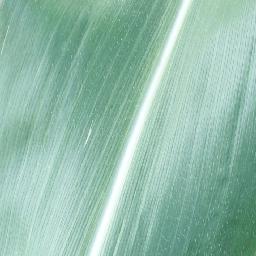
Label: Corn_(Maize)___Healthy